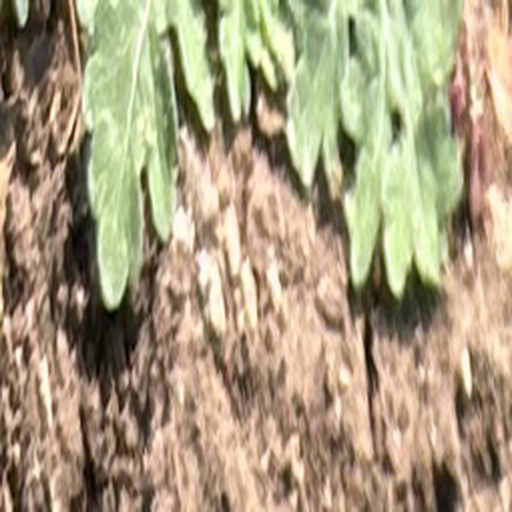
Weed species: Gajar_gavat_(Parthenium hysterophorus)